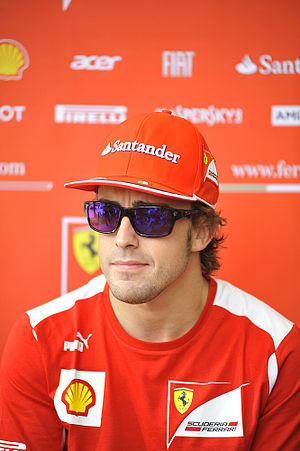
Asturien / Berømte asturiere
Fernando Alonso
Asturien er en selvstyrende enhed i det nordvestlige Spanien.